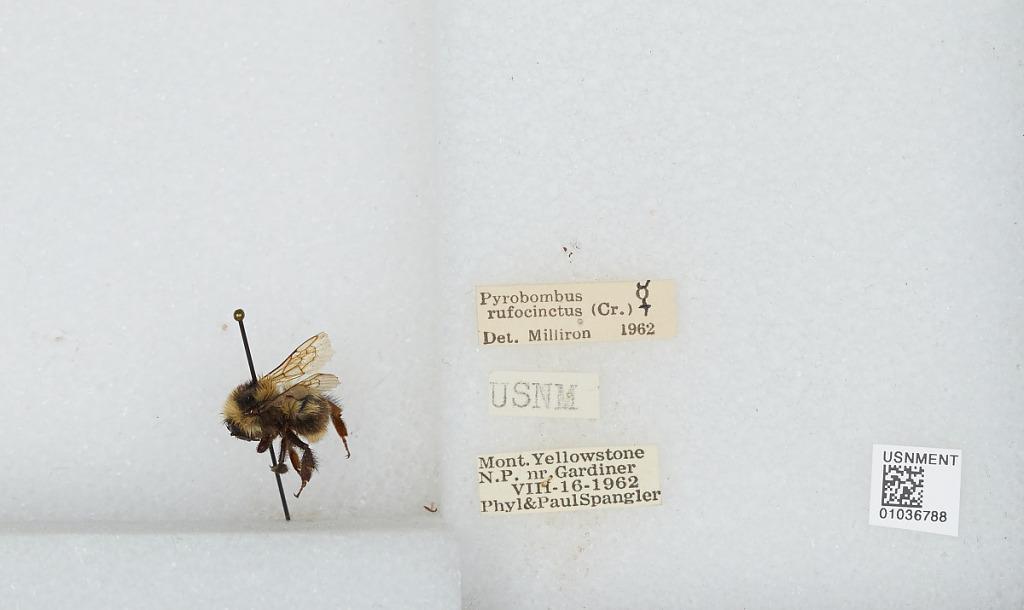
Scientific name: Bombus (Cullumanobombus) rufocinctus Cresson
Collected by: P. Spangler
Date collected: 1962-8-16
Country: United States
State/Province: Montana
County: Park
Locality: Yellowstone National Park near Gardiner
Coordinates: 45.0264, -110.702
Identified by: Milliron